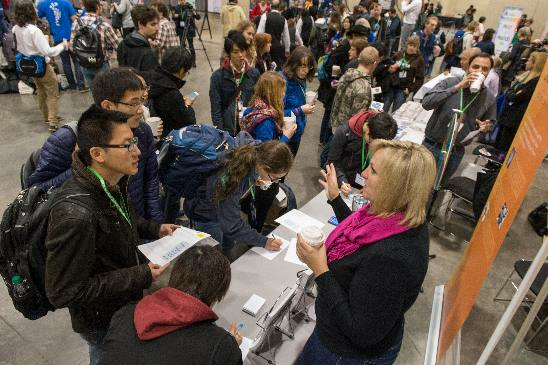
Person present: Yes